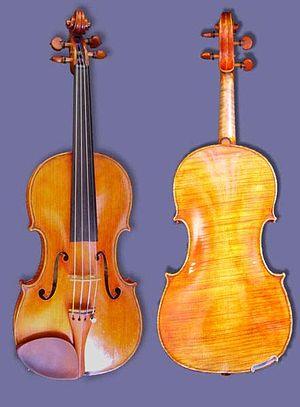
Sergio Peresson était un luthier italien, considéré comme le meilleur du XXᵉ siècle